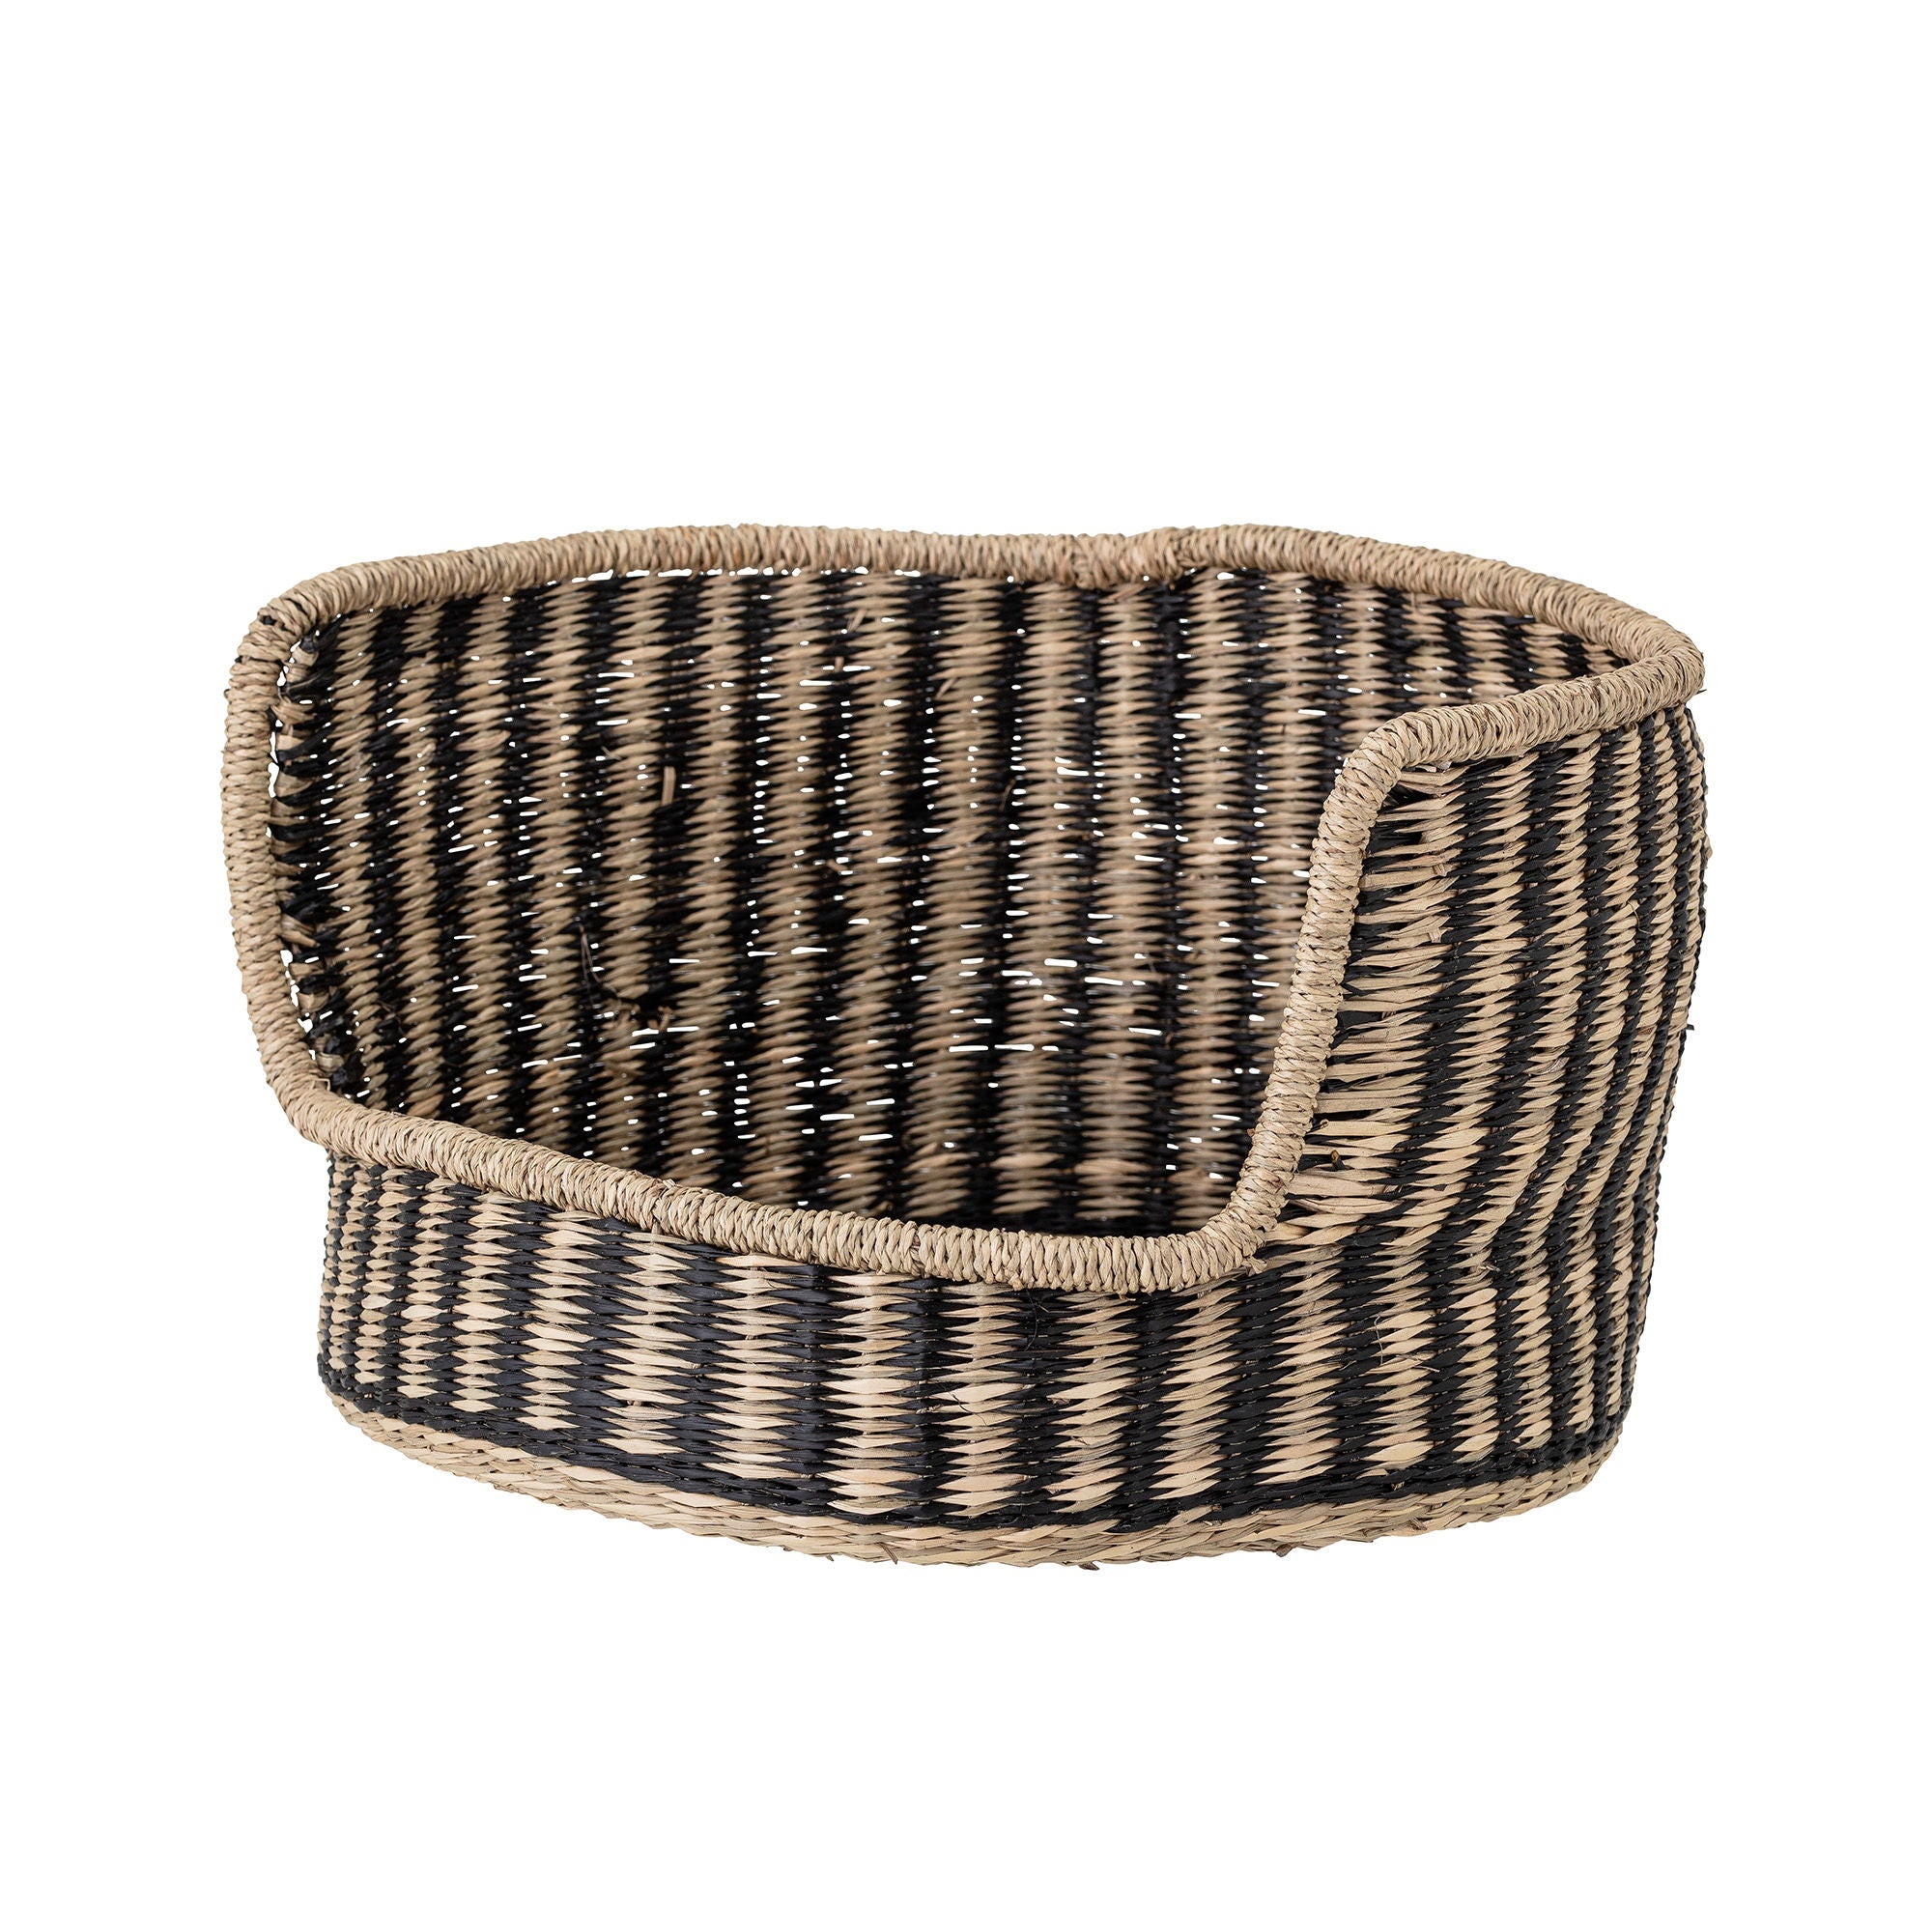
Bloomingville Lenina Hundekurv, Sort, Søgrøs
Bloomingville Lenina Hundekurv - Sort, Søgræs Bloomingville Lenina Hundekurv: Giv din hund en kongelig plads Forkæl din bedste ven med Bloomingville Lenina hundekurven – den perfekte kombination af komfort, stil og funktionalitet. Denne smukke kurv i søgræs og med elegante sorte detaljer er ikke blot et behageligt hvilested for din hund, men også en dekorativ tilføjelse til dit hjem. Et Hjem i Hjemmet Lenina hundekurven er designet til at give din hund et trygt og sikkert sted at slappe af. Den naturlige søgræs-konstruktion skaber en behagelig atmosfære, mens den solide ramme sikrer stabilitet. Din hund vil hurtigt føle sig hjemme i denne hyggelige rede. Stilrent Design der Passer Ind Med sin elegante sorte farve og det naturlige søgræs, passer Lenina hundekurven smukt ind i enhver indretning. Den minimalistiske stil gør den til en diskret, men alligevel iøjnefaldende detalje i stuen, soveværelset eller hvor end din hund foretrækker at opholde sig. Den er mere end bare en hundekurv; den er et designstatement. Fordele ved Bloomingville Lenina Hundekurv: Komfortabelt hvilested: Naturlig søgræs skaber et behageligt og åndbart miljø. Stilfuldt design: Sort og søgræs kombination passer ind i de fleste hjem. Holdbar konstruktion: Solid ramme sikrer stabilitet og lang levetid. Dekorativ: En smuk tilføjelse til din boligindretning. Let at rengøre: Søgræs er nemt at tørre af. Pleje og Vedligeholdelse Lenina hundekurven er nem at vedligeholde. Støvsug den regelmæssigt for at fjerne løse hår og snavs. Tør eventuelle pletter af med en fugtig klud. Undgå at bruge skrappe rengøringsmidler, da de kan beskadige det naturlige søgræs. Giv Din Hund det Bedste Invester i Bloomingville Lenina hundekurven og forkæl din hund med et komfortabelt, stilfuldt og sikkert hvilested. Se din hund slappe af og nyde sin egen lille oase – et sted hvor den kan føle sig som kongen af huset. Bestil din Bloomingville Lenina hundekurv i dag og giv din hund den gave, den fortjener! Se også: /blogs/nyheder /collections/bruser Vi samarbejder med nogle af landets dygtigste håndværkere og specialister inden for boligforbedring. Hvis du overvejer en renovering eller har brug for hjælp til at montere et af vores spejle, kan du nemt få 3 uforpligtende tilbud fra professionelle håndværkere her . For at sikre optimal komfort i dit hjem tilbyder vi også løsninger inden for isolering. Effektiv isolering kan reducere energiforbruget og forbedre indeklimaet. Få et tilbud på isolering her . Overvejer du at købe eller sælge bolig? Professionel rådgivning kan sikre en tryg og effektiv bolighandel. Læs mere om bolighandel her . For at fuldende indretningen af dit hjem tilbyder vi et bredt udvalg af gardiner og solafskærmningsløsninger. Få gratis rådgivning og prisgaranti på skræddersyede gardiner her . Hvis du ønsker at forbedre dit hjems varmesystem, kan moderne varmepumpeløsninger være en energieffektiv mulighed. Se mere om varmepumper her . For at bevare dit hjems ydre i topform tilbyder vi også algebehandling og facaderens. Hold facaden ren og velholdt med professionel hjælp her . Uanset hvilke boligforbedringer du overvejer, står vores samarbejdspartnere klar til at hjælpe dig med professionelle løsninger. Se også: /blogs/nyheder /collections/bruser
Brand: Bloomingville
Category: Animals & Pet Supplies > Pet Supplies > Pet Beds > Baskets